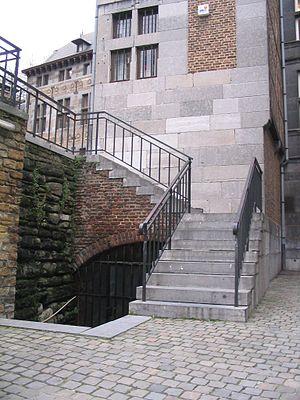
La rue Mère-Dieu est une rue ancienne en cul-de-sac de la ville de Liège située dans le centre historique de la ville mosane.
Liège, aussi surnommée « La Cité ardente », est une ville francophone de l'est de la Belgique. Elle est le chef-lieu de la province de Liège et la capitale économique de la Wallonie. De 972 à 1795, elle fut la capitale de la Principauté de Liège. Du VIIIᵉ au XVIᵉ siècle, elle fut le siège du vaste évêché de Liège, héritier de la Civitas Tungrorum.
La rue Hors-Château est une des deux principales artères du quartier de Féronstrée et Hors-Château à Liège avec une circulation en sens unique en direction de la rue des Mineurs. Elle est un haut lieu historique et constitue un pôle touristique de la ville.
Une areine, en région liégeoise, seuwe, sèwe, saiwe en Hainaut, ou encore conduit dans le Borinage ou le Centre, désigne une galerie creusée au pied d'une colline, destinée à évacuer l'eau par écoulement et permettre l'exploitation de la houille. On parle aussi de galerie d'exhaure.